Eucalyptus marginata

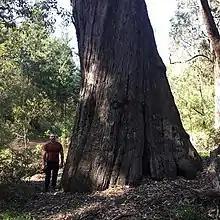
The Looming Relic, the largest jarrah tree

Jarrah is a tree which sometimes grows to a height of up to with a DBH of , but more usually with a DBH of up to . Less commonly it can be a small mallee to high. Older specimens have a lignotuber and roots that extend down as far as . It is a stringybark with rough, greyish-brown, vertically grooved, fibrous bark which sheds in long flat strips. The leaves are arranged alternately along the branches, narrow lance-shaped, often curved, long and broad, shiny dark green above and paler below. There is a distinct midvein, spreading lateral veins and a marginal vein separated from the margin. The stalked flower buds are arranged in umbels of between 4 and 8, each bud with a narrow, conical cap long. The flowers in diameter, with many white stamens and bloom in spring and early summer. The fruit are spherical to barrel-shaped, and long and broad.